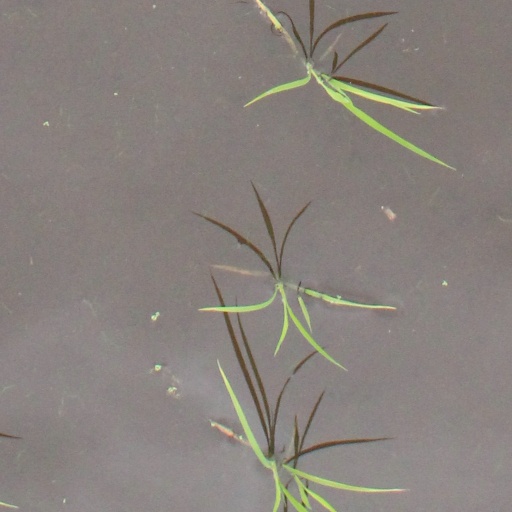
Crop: rice